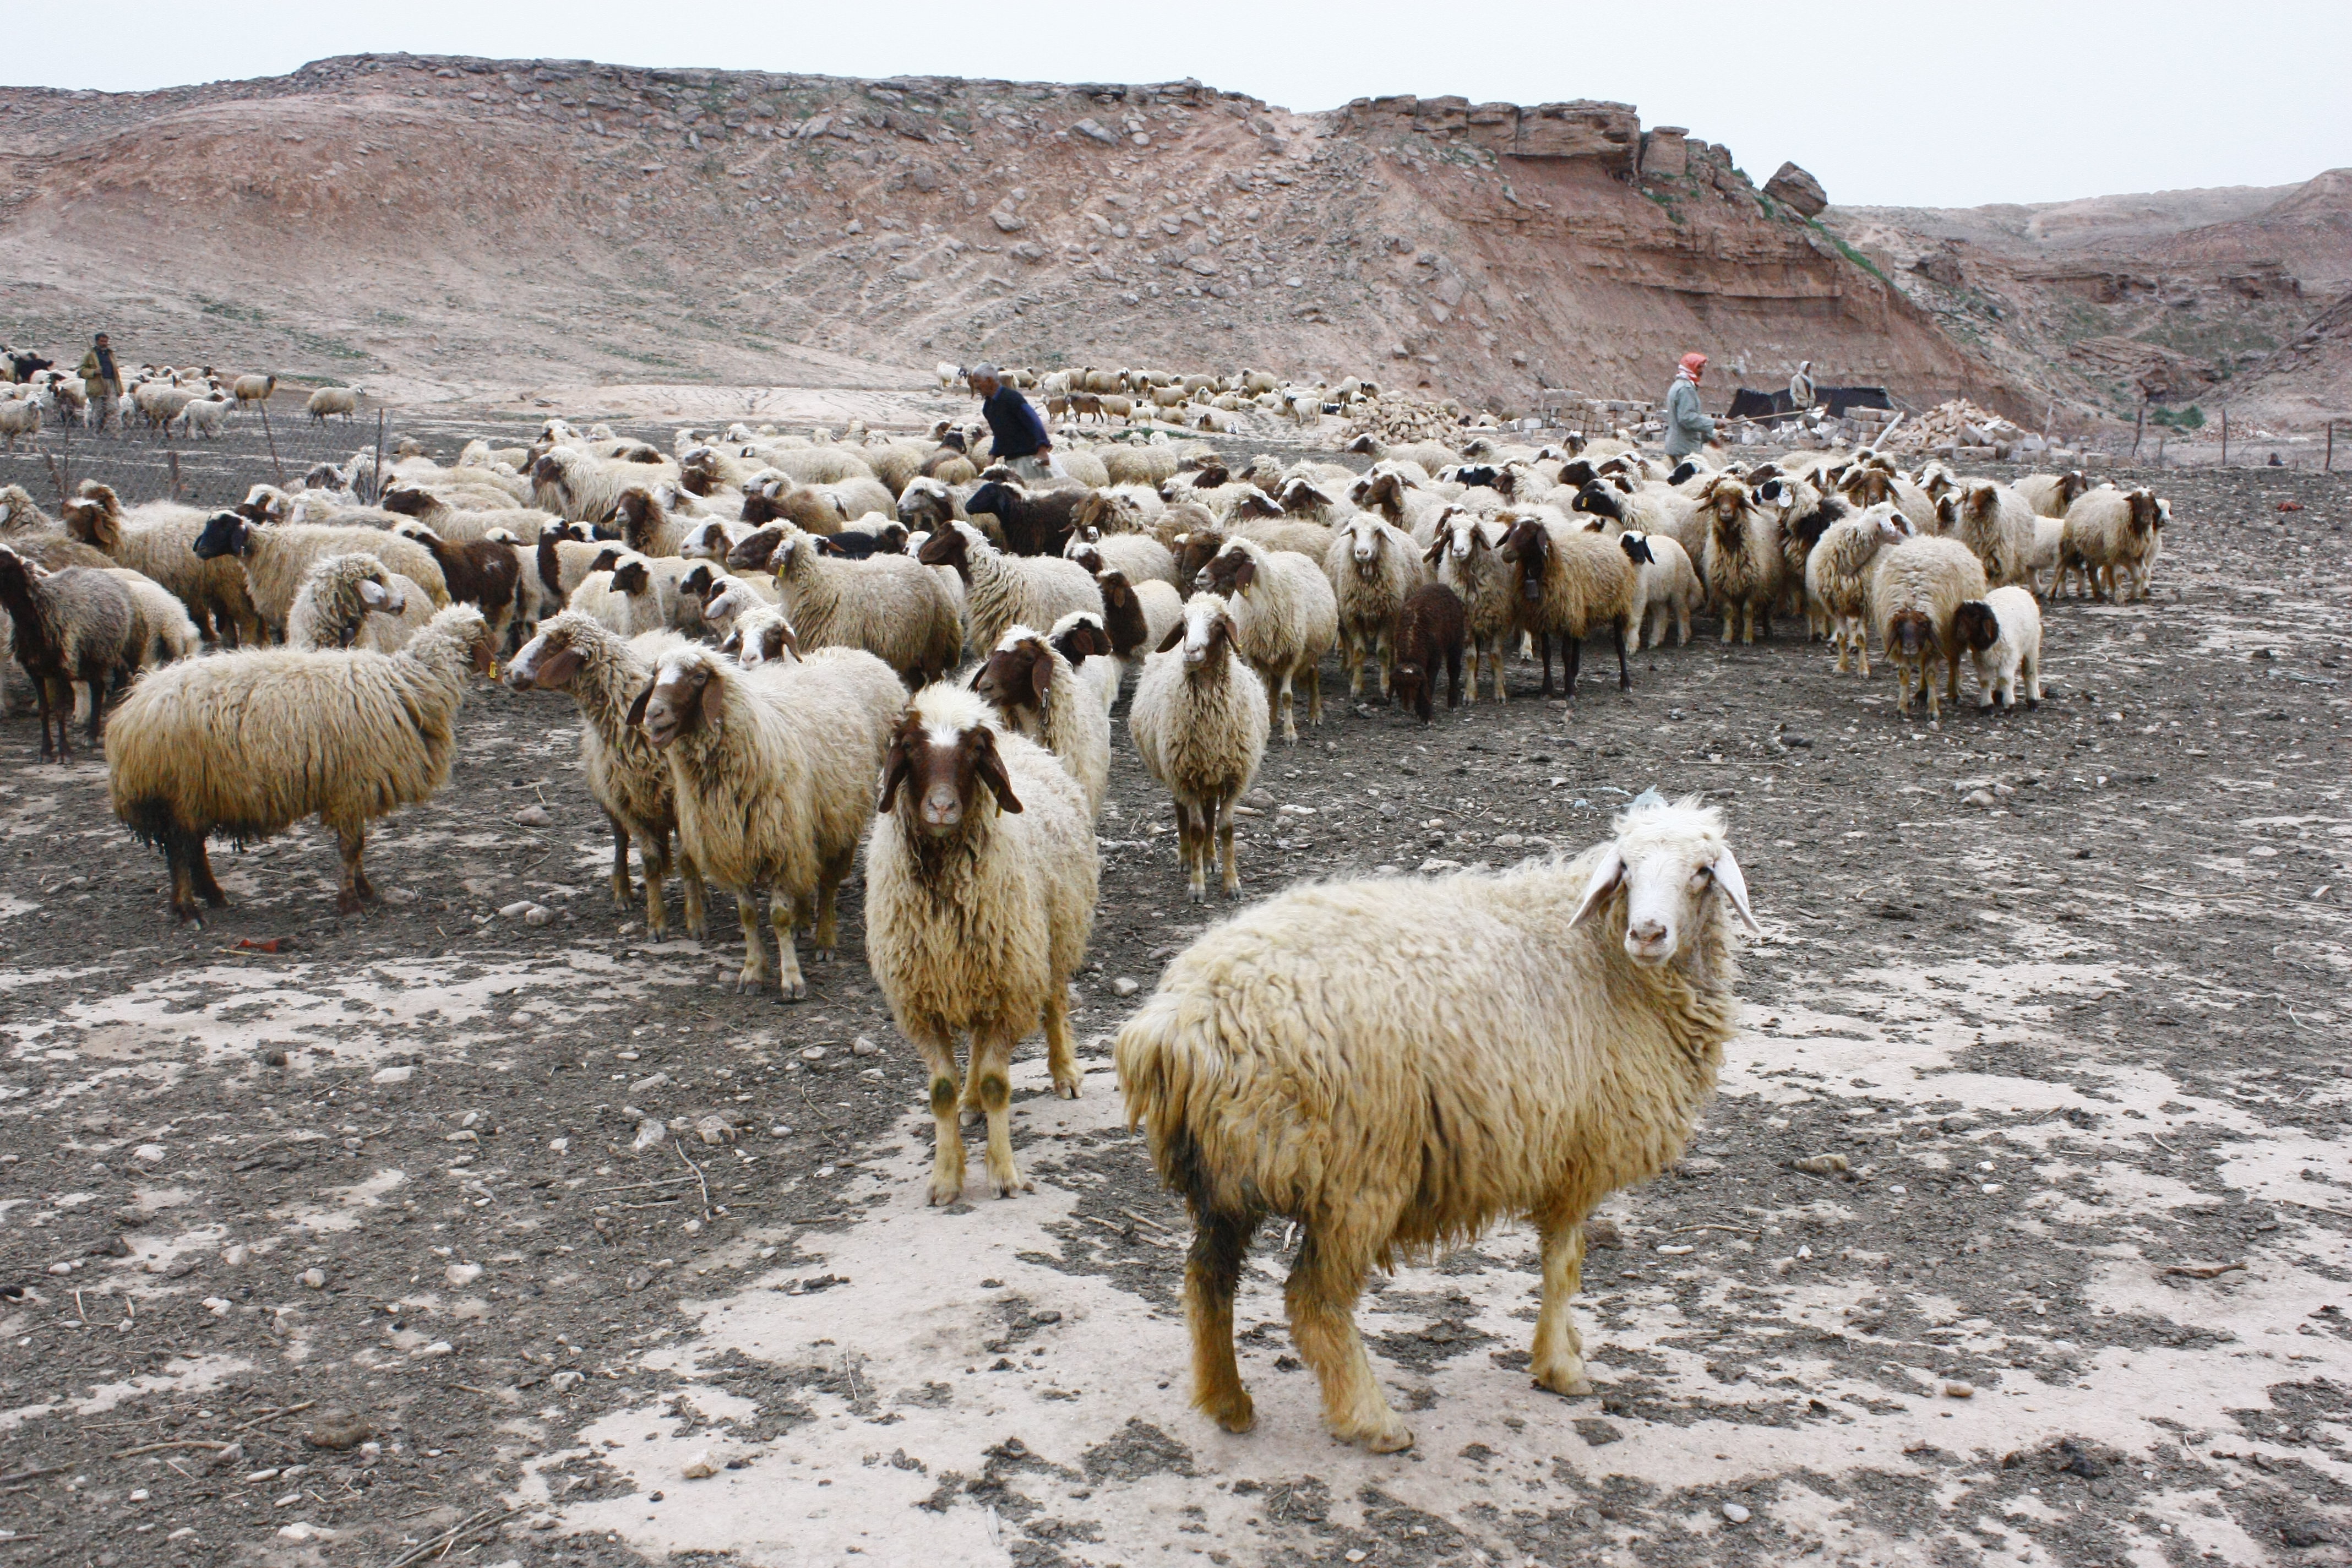
mountain, rural, herd, grazing, livestock, sheep, mammal, wool, fauna, rocks, outdoors, animals, vertebrate, sheeps, ewe, herding, goatherd, sheperds